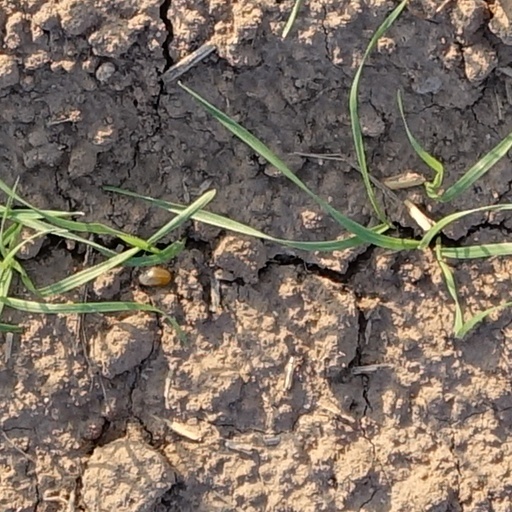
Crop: wheat